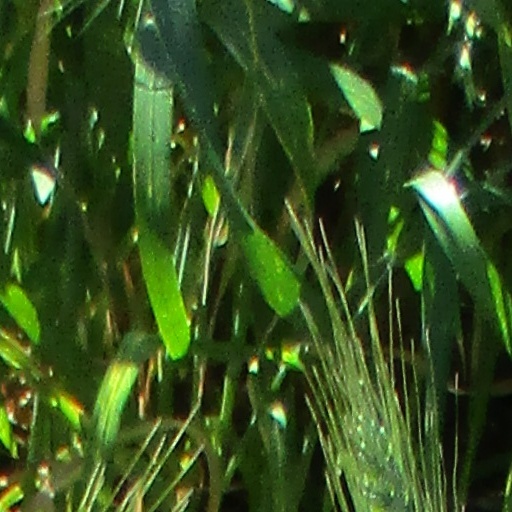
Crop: wheat